Jamaal Bowman

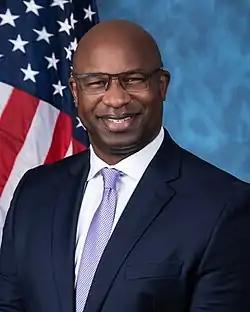
Official portrait, 2021

Jamaal Anthony Bowman (born April 1, 1976) is an American former politician and former educator who served from 2021 to 2025 as the United States representative for New York's 16th congressional district.